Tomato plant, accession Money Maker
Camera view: vertical (180 deg); turntable rotation: 90 degrees
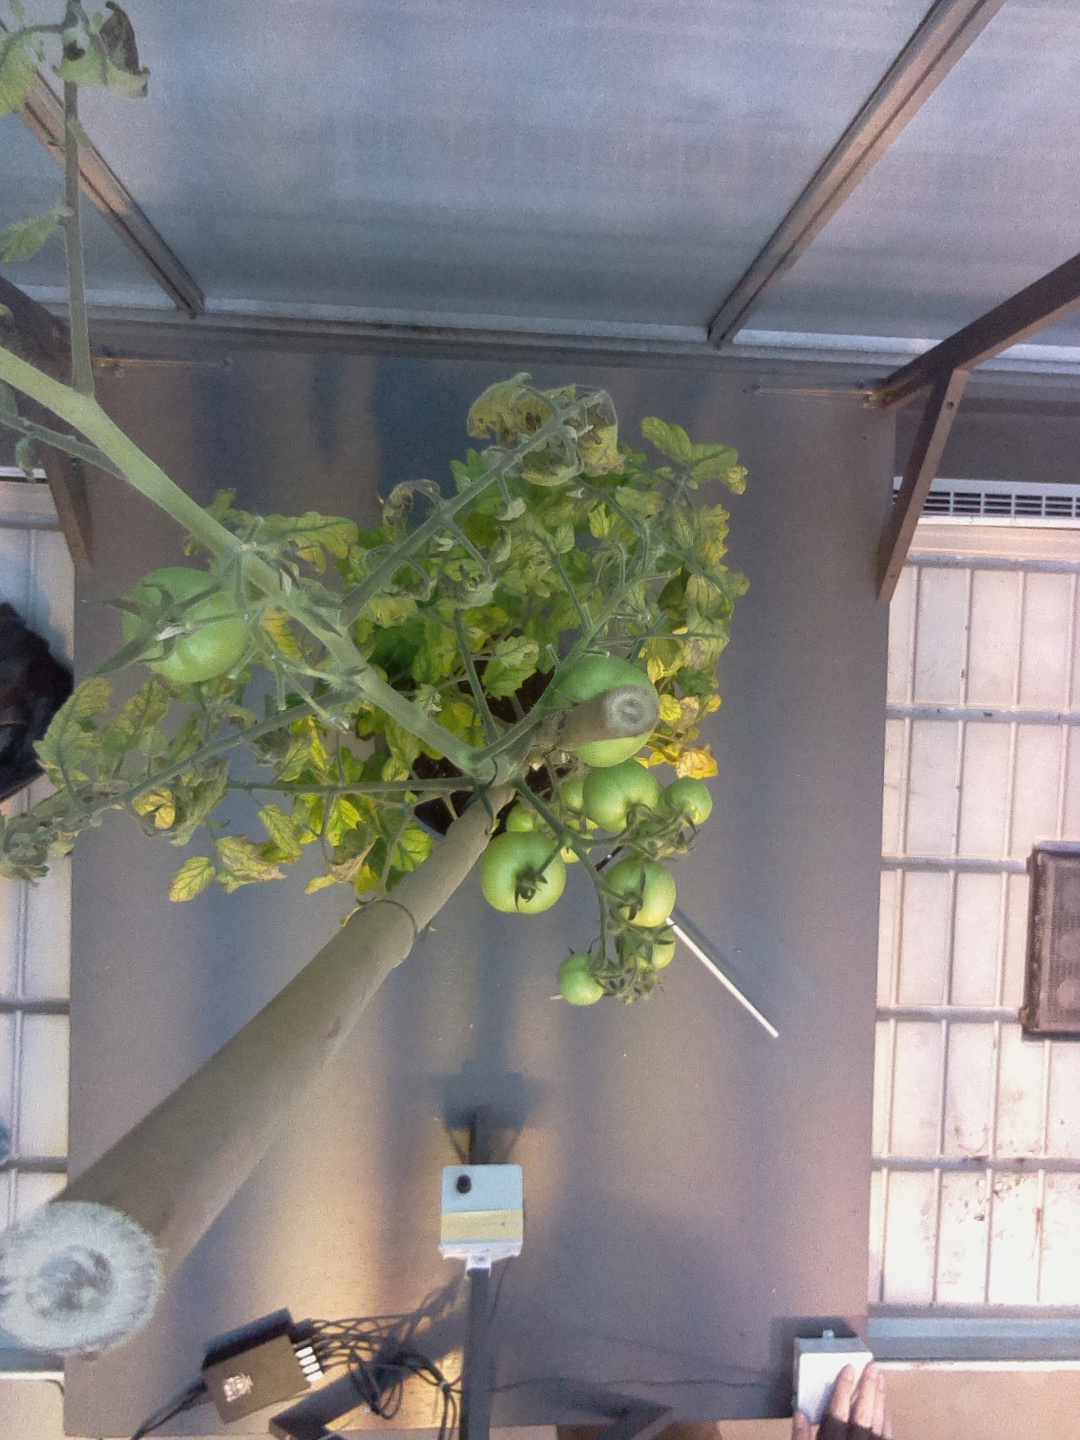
BBCH growth stage 78: 80% -90% of final fruit size